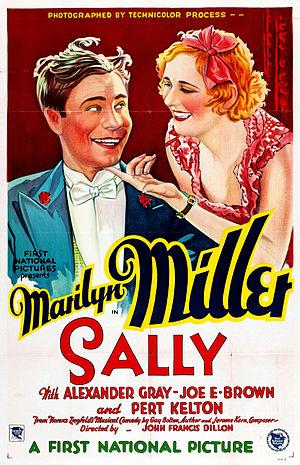
Sally est un film américain réalisé par John Francis Dillon et sorti en 1929.